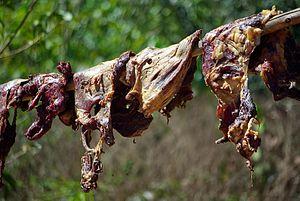
La carne seca est une viande séchée très salée, spécialité du Brésil.